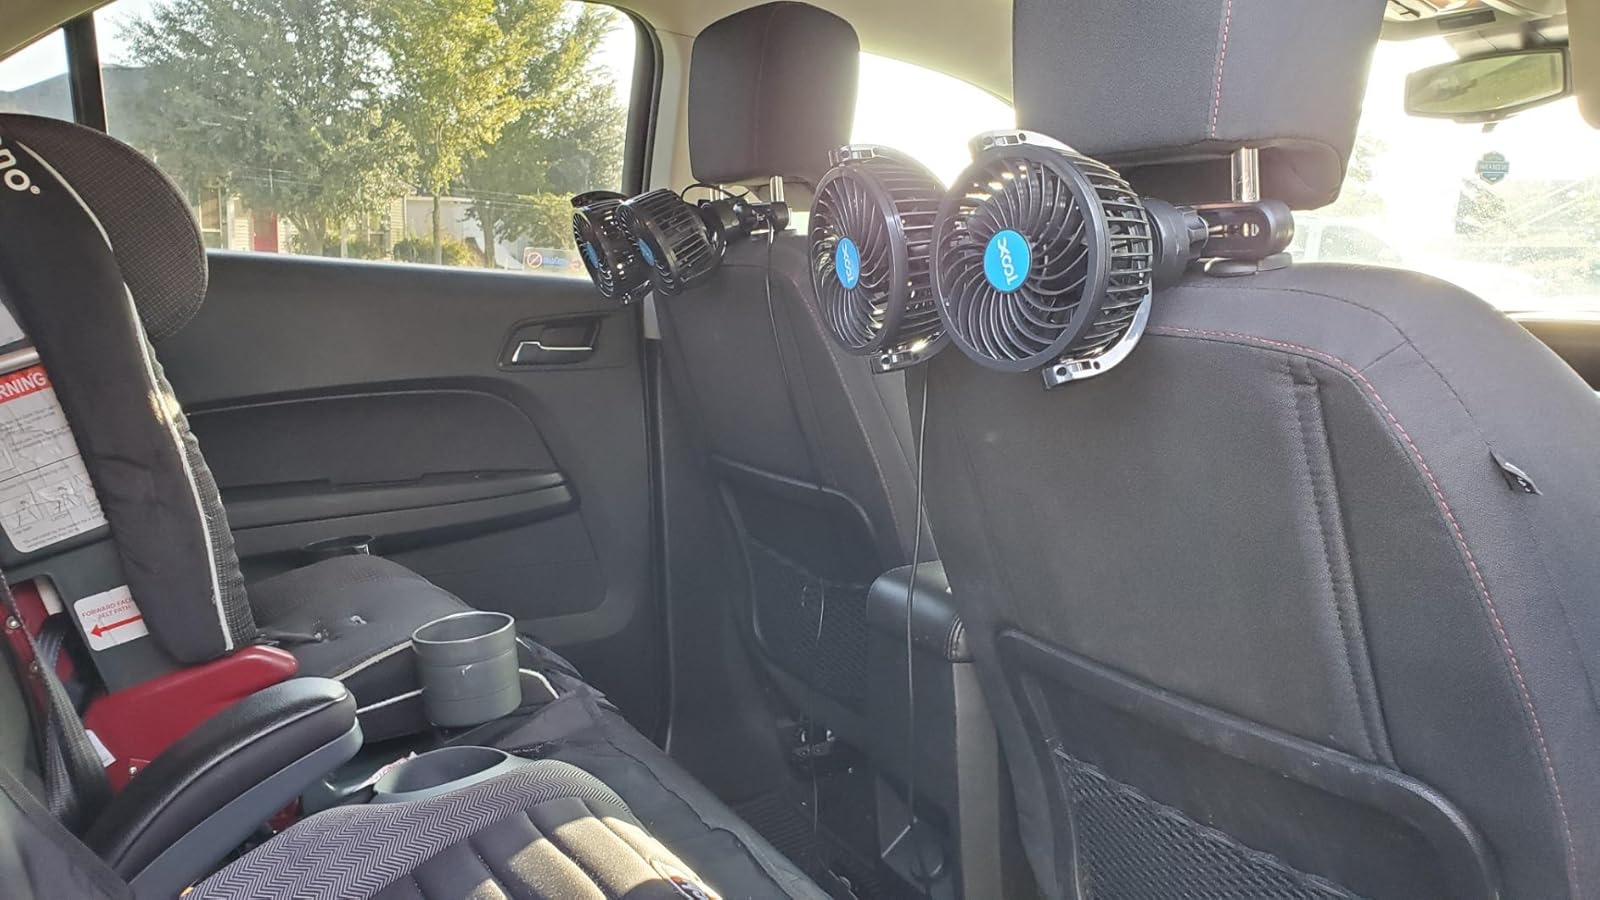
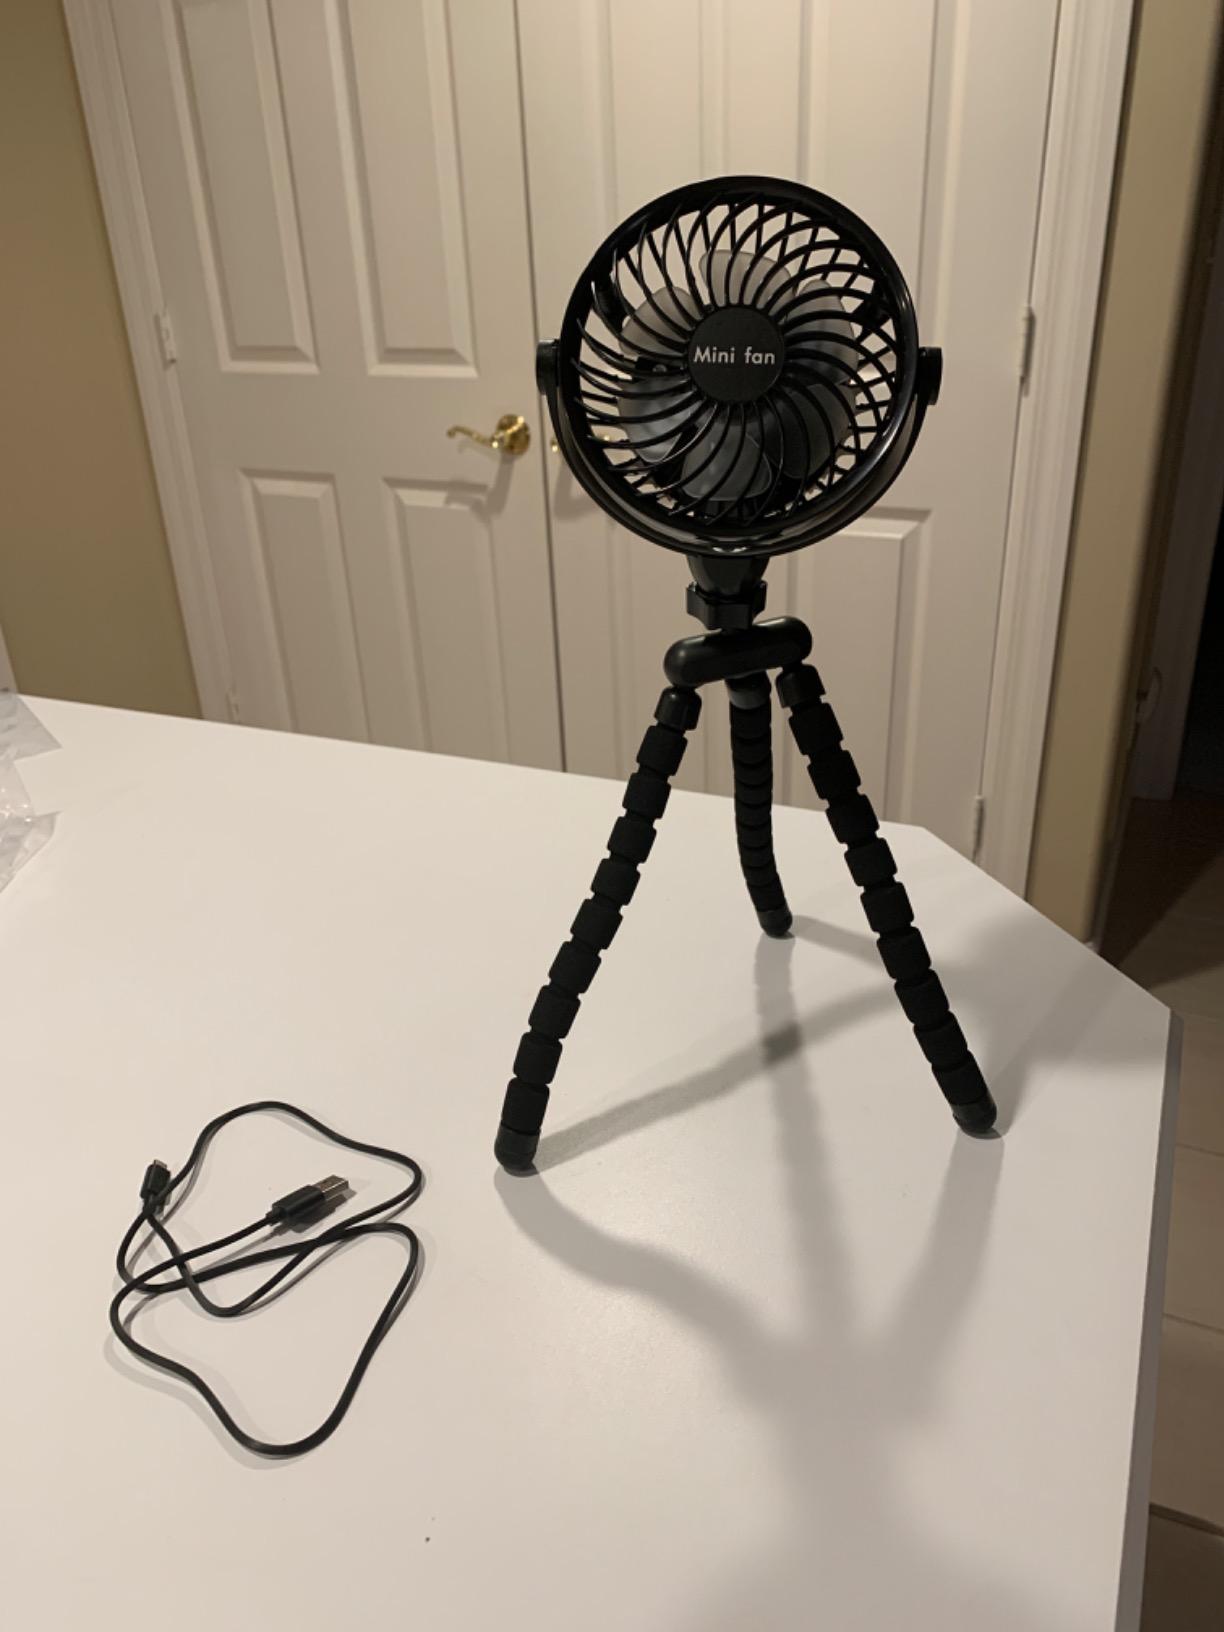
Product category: fan
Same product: no